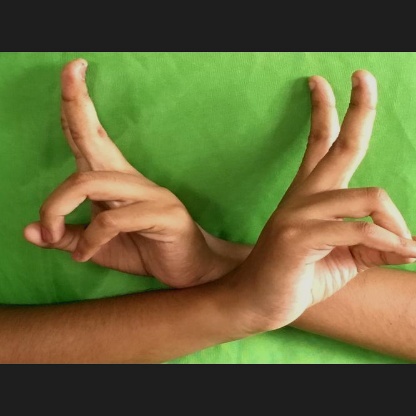
Mudra: Kartariswastika